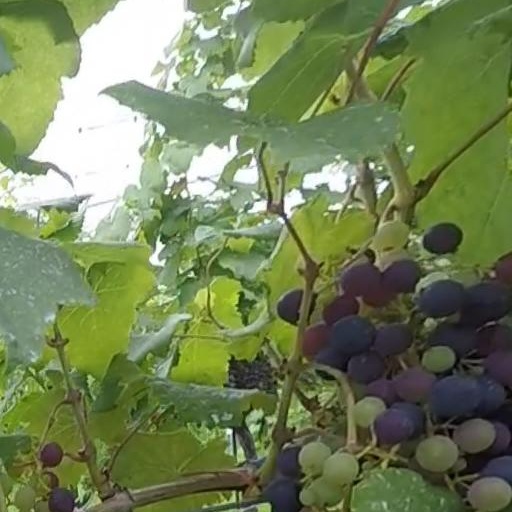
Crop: grape